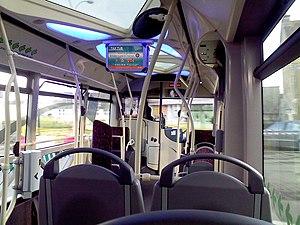
Heuliez GX-327 intérieur
Les Transports urbains briochins, abrégés en TUB, sont un service de transport en commun organisé par Saint-Brieuc Armor Agglomération desservant l'ensemble de son territoire. Exploité principalement par la société publique locale Baie d'Armor Transports, le réseau se compose de 29 lignes de bus. Le service propose également le TUB'Express, le ProxiTUB, les MobiTUB, les DomiTUB et enfin les services scolaires de l'agglomération briochine.